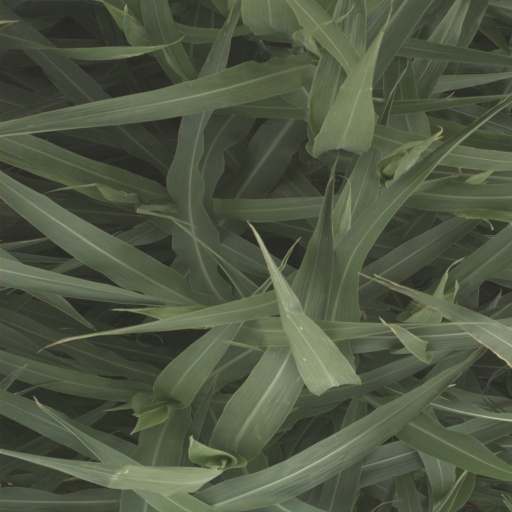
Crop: sorghum